U.S. Route 395 in California

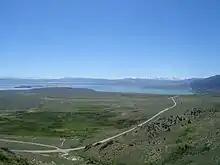
View of US 395 and Mono Lake from Conway Summit

Visible for miles, the highway finally passes Mono Lake, squeezed between the lake and the Sierra crest. The next geographic feature is Conway Summit. At in altitude, this is the highest point along US 395, and the highest point along a U.S. Highway in California. This Summit also separates the Mono Lake watershed from that of the East Walker River.